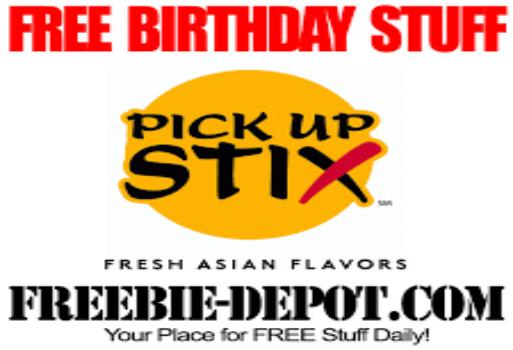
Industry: Food